Question: Please indicate a possible affordance area of the jump_skateboard that can be used for standing
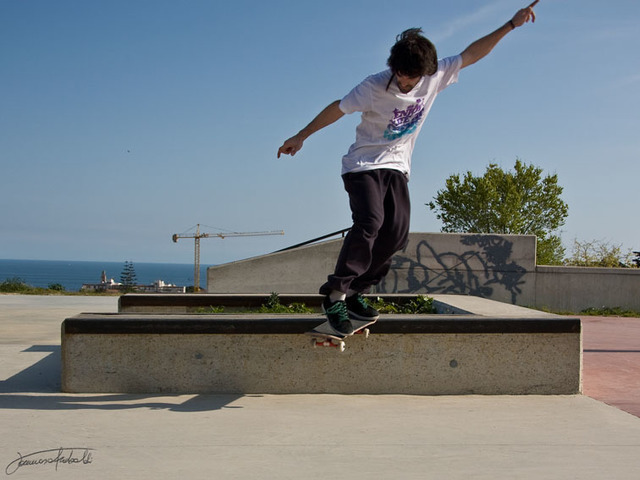
Answer: [306.363, 309.639, 384.445, 353.611]